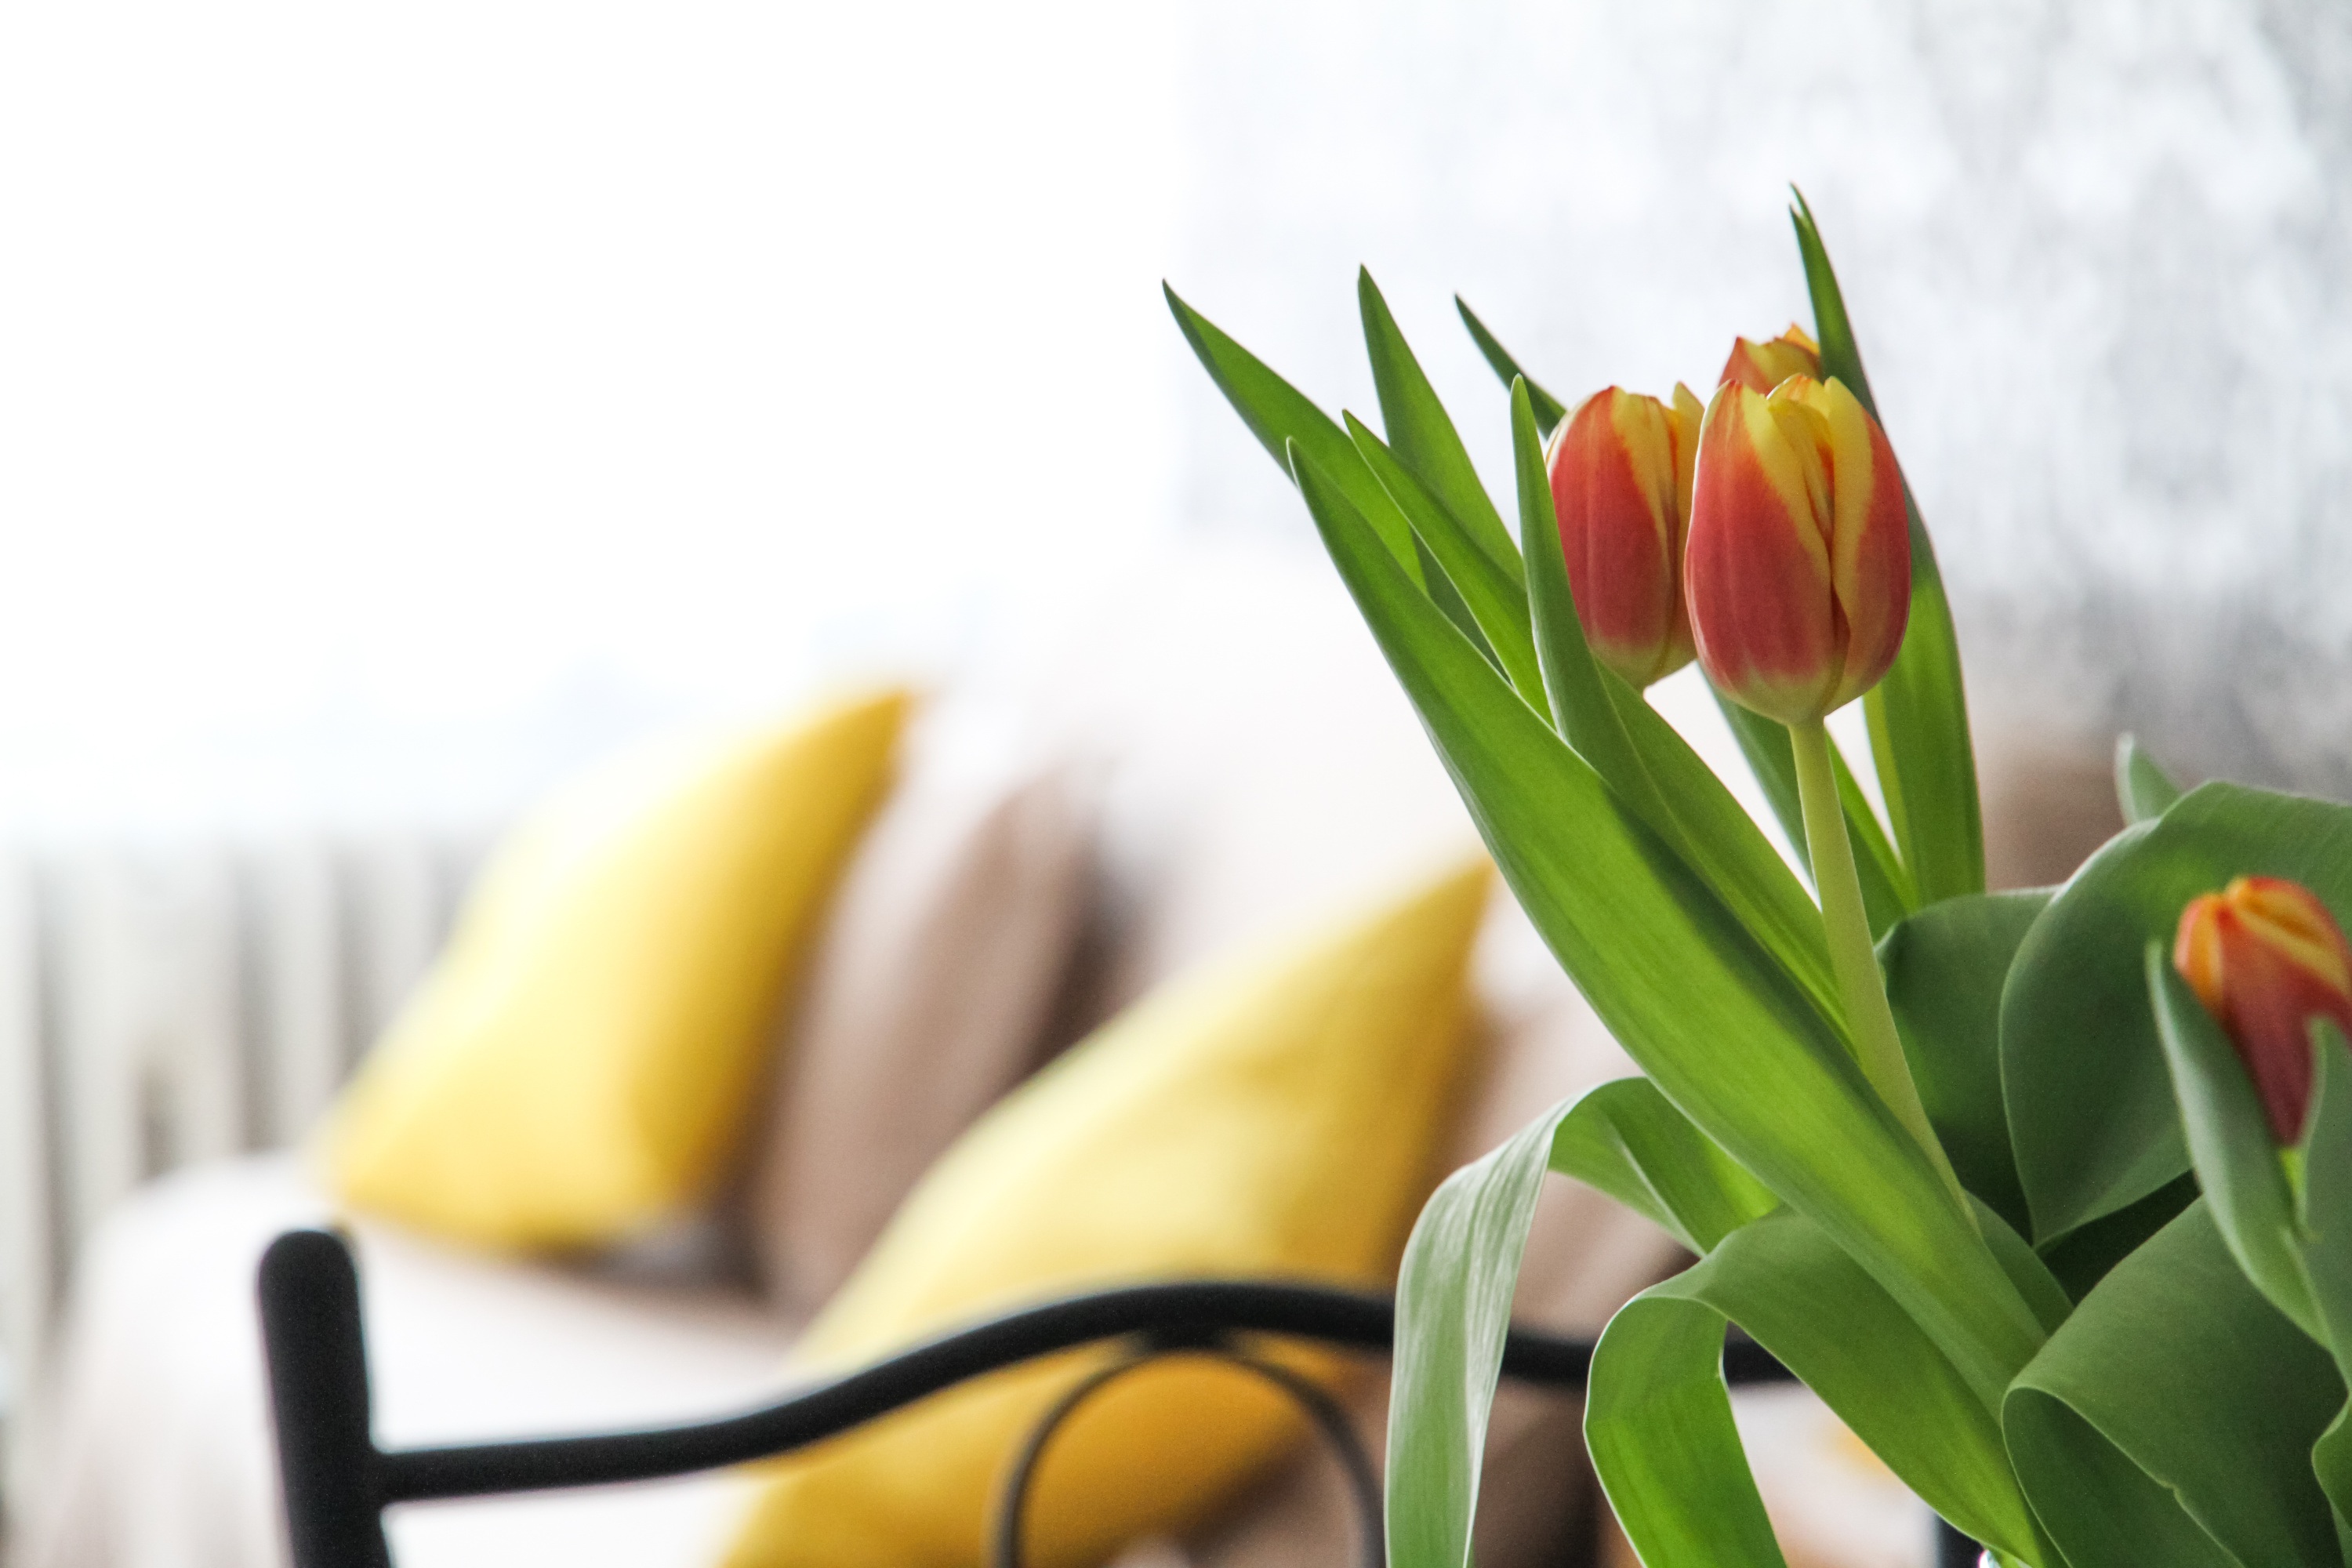
plant, house, flower, tulip, decoration, room, yellow, apartment, flowers, interior design, tulips, floristry, flowering plant, flower bouquet, comfortable apartment, floral design, residential interior, land plant, flower arranging